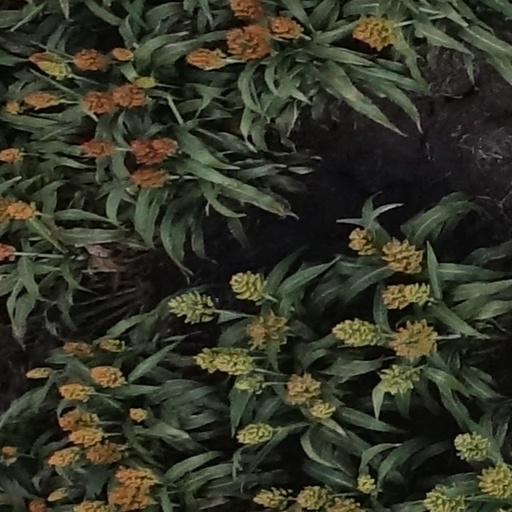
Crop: sorghum